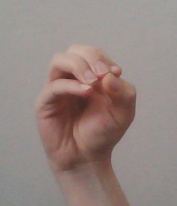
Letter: ha